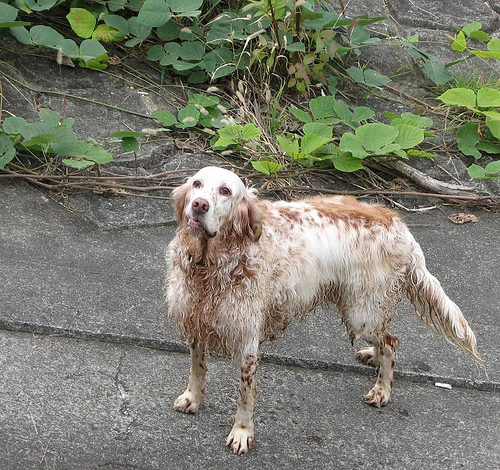
Animal: dog
Breed: english setter